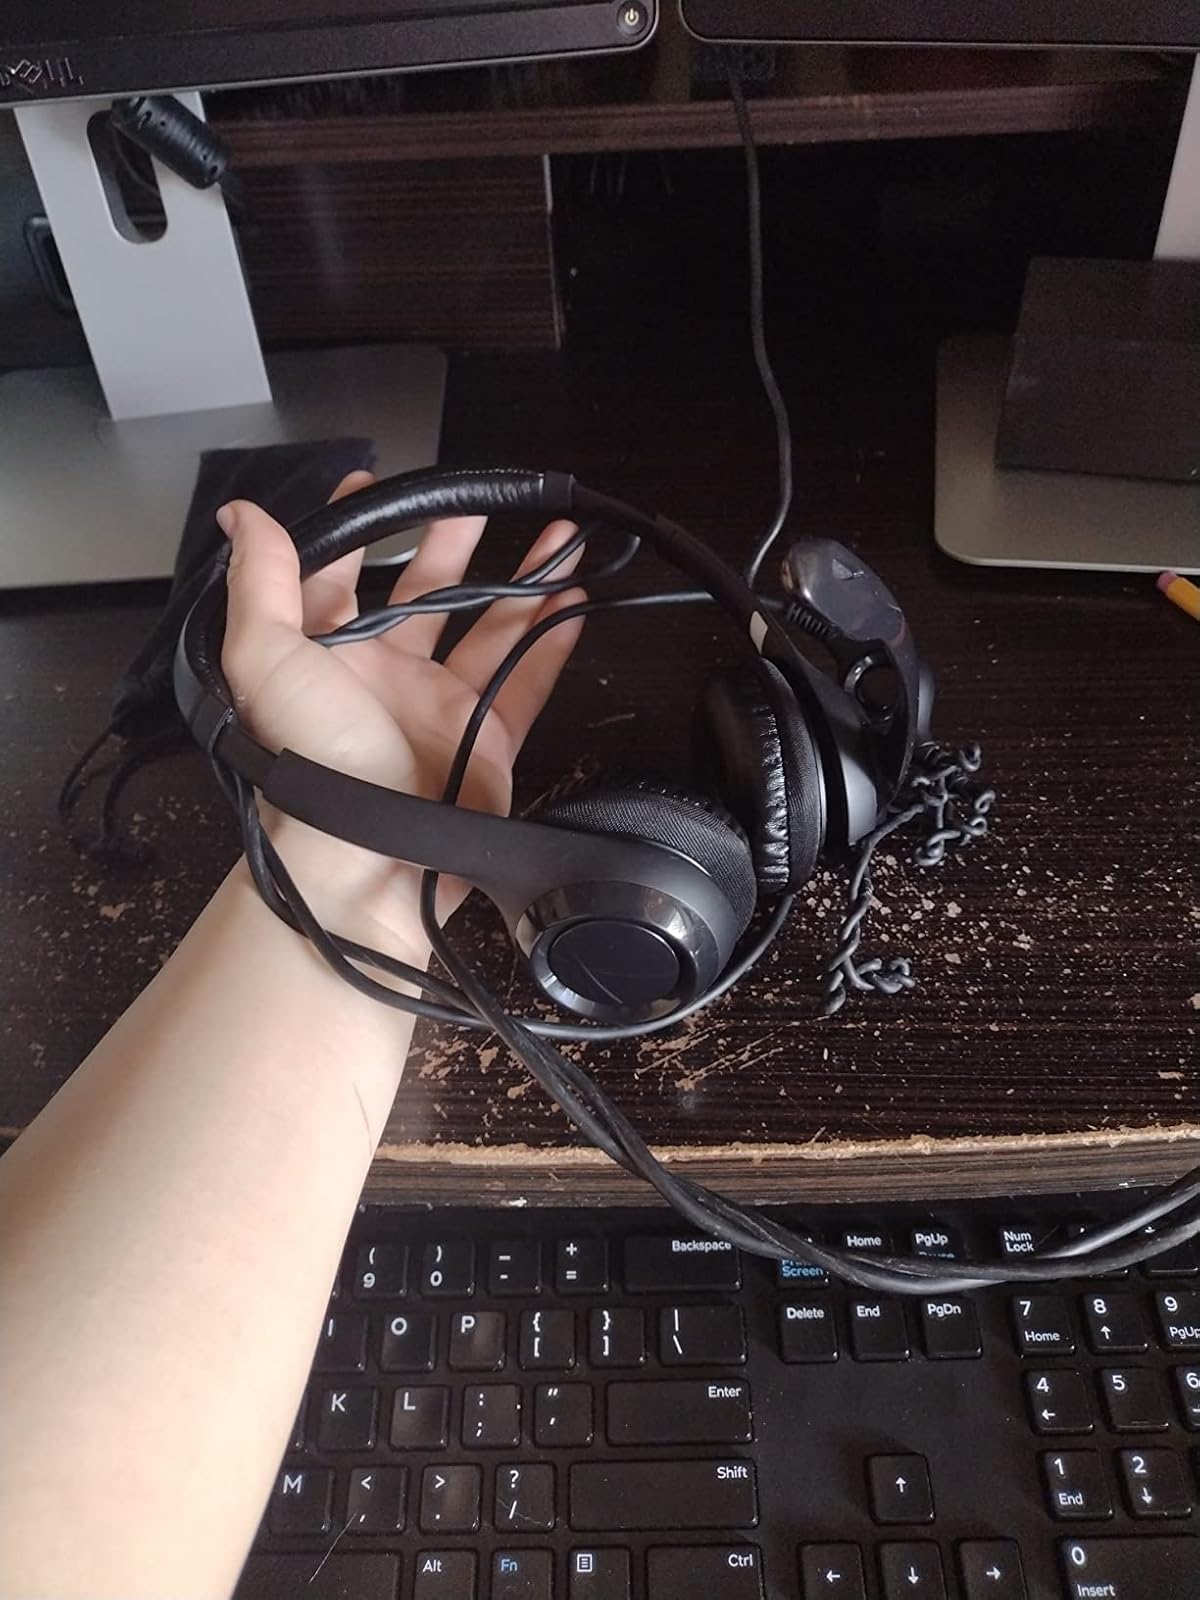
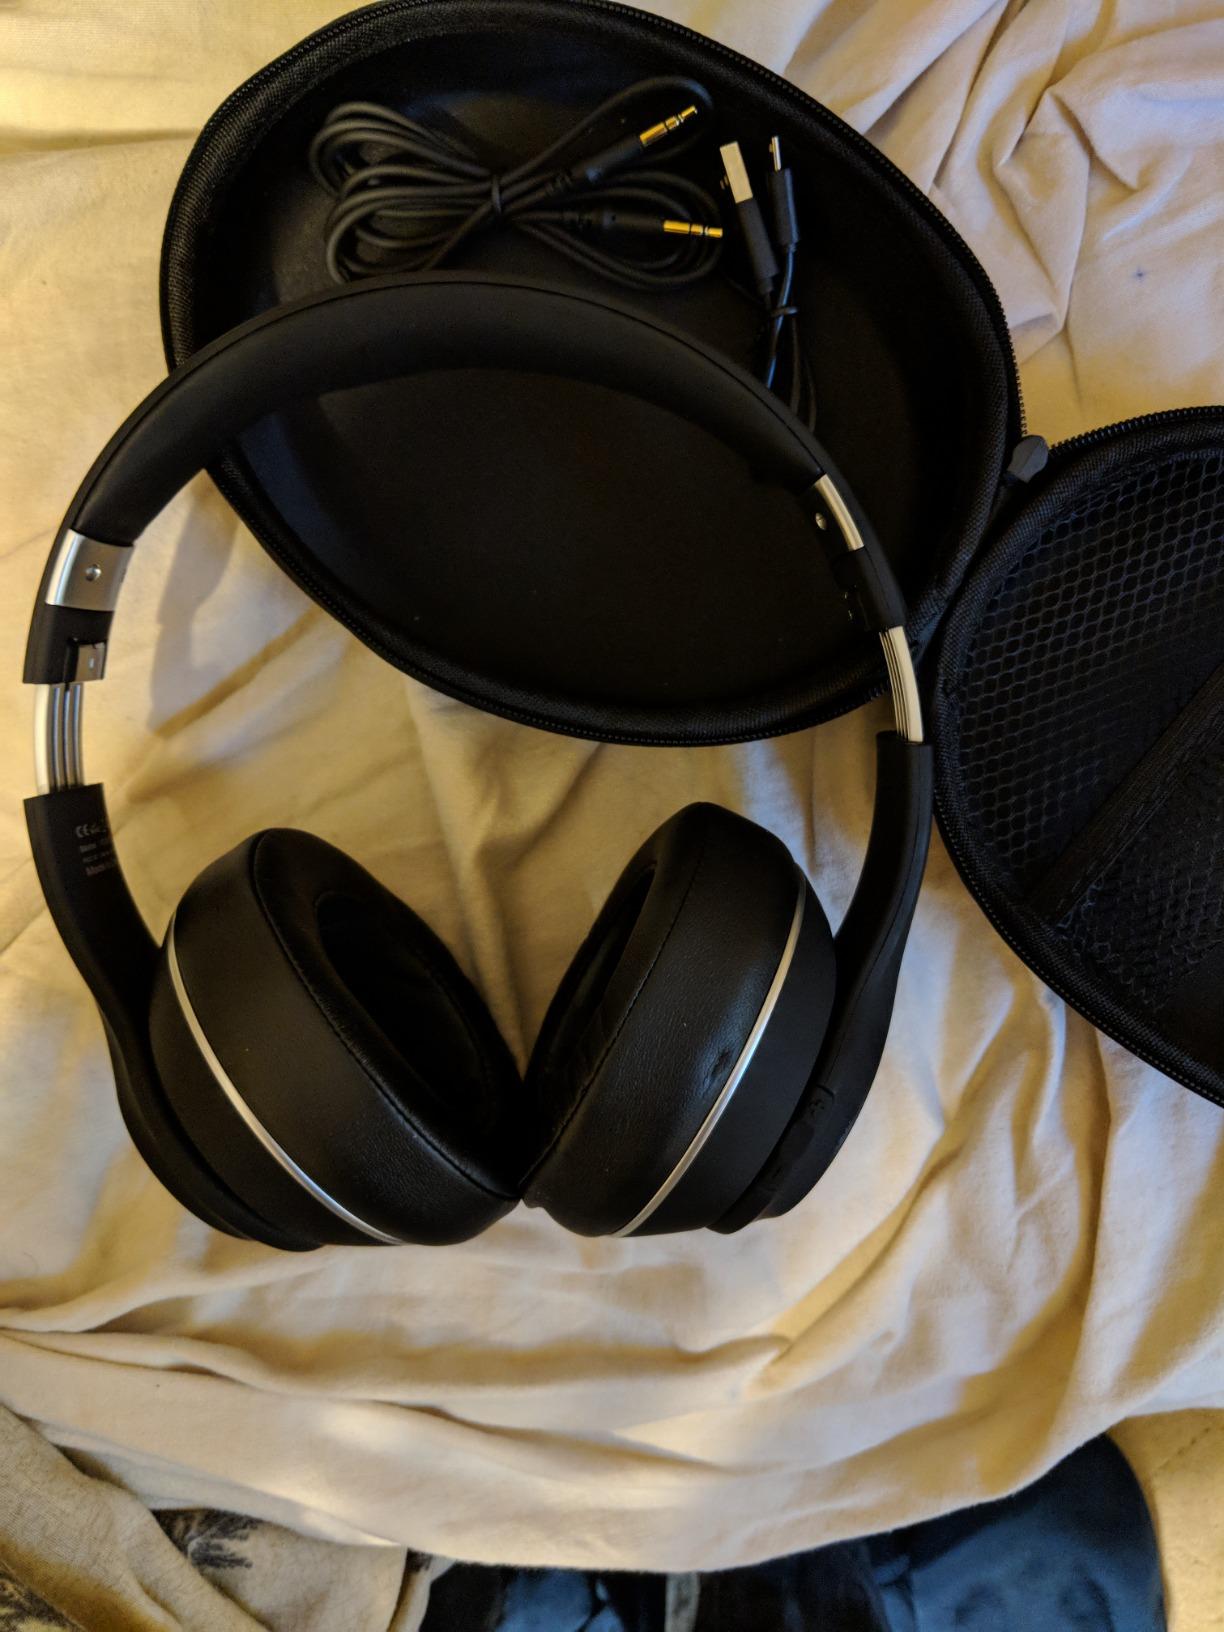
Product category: headphones
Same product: no